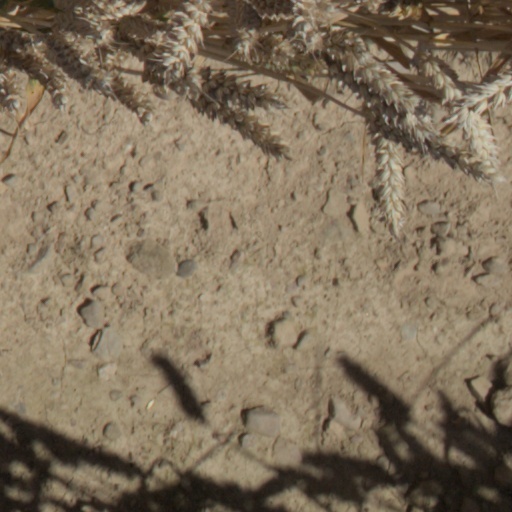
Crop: wheat